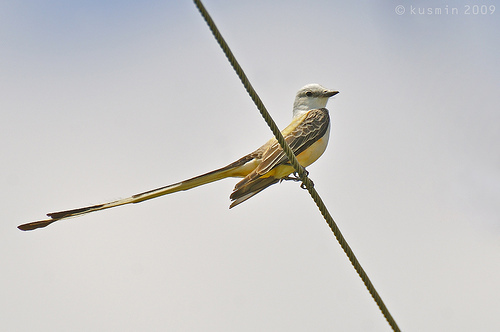
a small yellow-bodied bird with a white head, short beak, and a very long tail.
a small sized bird that has a yellow belly and a very long tail featherthe bird has a white head and a yellow body with with a long tail feather.
small bird with a white breast and yellow belly and exceptionally long lower retrices.
the tiny bird has a yellow body and a white head as well as very long inner and outer retrices.
this colorful brown, white, and yellow bird has an extremely long outer retrices, a short bill, and a small head.
this small bird has a dark bill with a yellow belly and long yellow and brown reticlesa small bird with a yellow body covering, white head, brown wings, and long tail.
this bird has wings that are black and has a yellowbelly
this bird has wings that are black and has a yellow belly
Species: Scissor Tailed Flycatcher